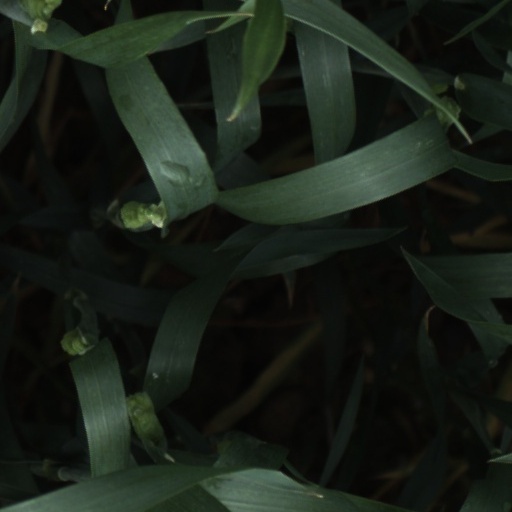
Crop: wheat